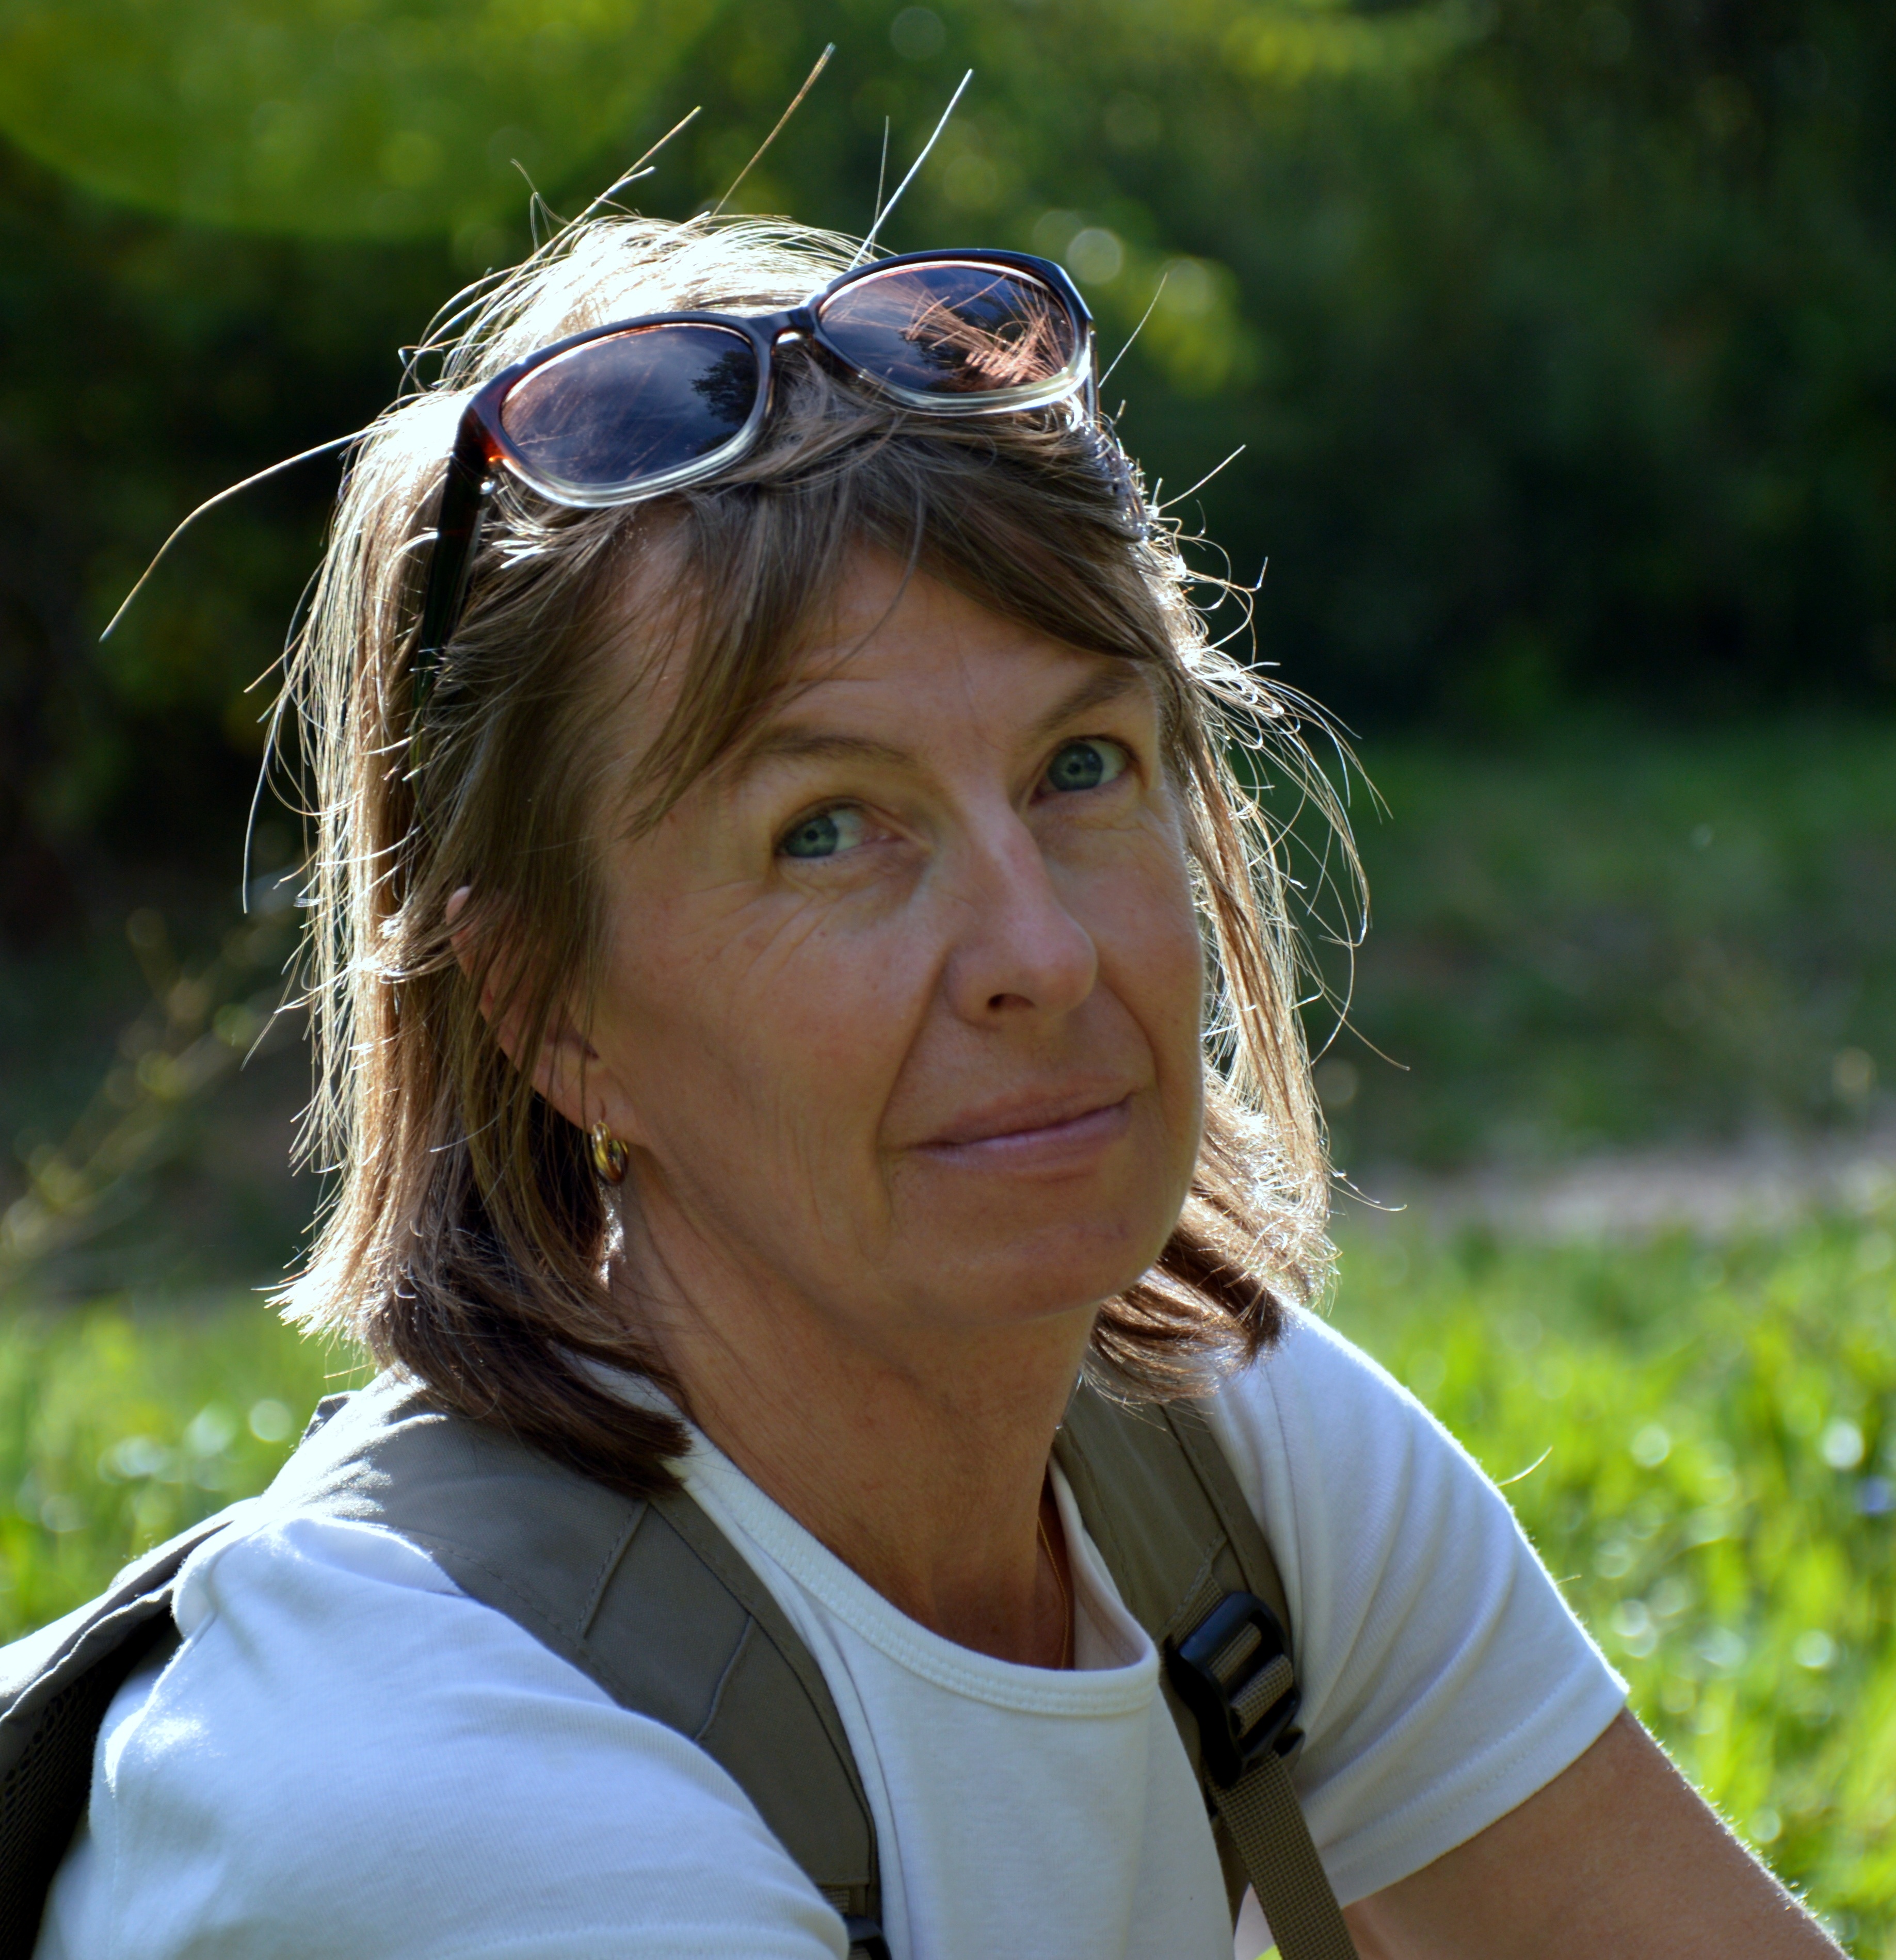
person, people, girl, woman, portrait, model, spring, lady, facial expression, smile, face, eye, head, beauty, photo shoot, portrait photography